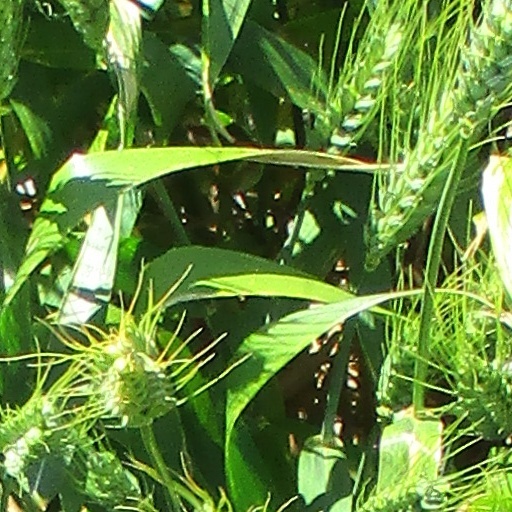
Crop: wheat